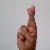
The image shows a hand gesture representing the letter 'R' in Indian Sign Language.